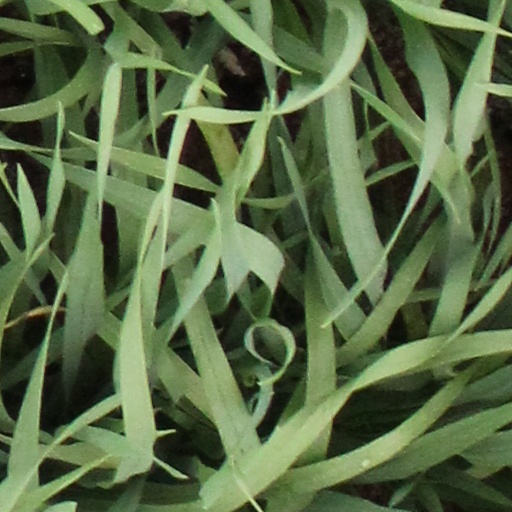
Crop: wheat